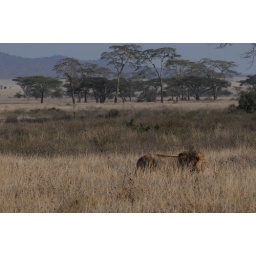
lion in grass